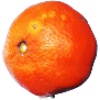
Label: Clementine 1